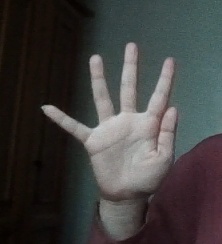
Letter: sheen